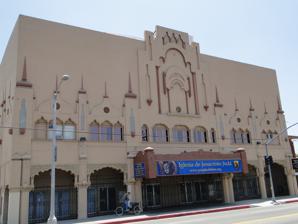
Building: Lincoln Theater (Los Angeles)
Country: United States of America
Year built: 1927
United States historic place Lincoln Theater U.S. National Register of Historic Places Los Angeles Historic-Cultural Monument No. 744 Lincoln Theater, June 2011 Location in Central Los Angeles Location 2300 South Central Avenue Los Angeles, California Coordinates 34°01′13.86″N 118°15′13.72″W / 34.0205167°N 118.2538111°W / 34.0205167; -118.2538111 Built 1926 Architect John Paxton Perrine Architectural style Exotic Revival – Moorish NRHP reference No. 09000149 LAHCM No. 744 Significant dates Added to NRHP March 17, 2009 Designated LAHCM March 18, 2003 The Lincoln Theater is a historic theater in South Los Angeles, California .  The Moorish Revival building was listed on the National Register of Historic Places in 2009.  Sometimes referred to as the "West Coast Apollo", the Lincoln Theater was one of the most significant establishments along the Central Avenue Corridor ; this became the cultural and business hub of the African-American community in Los Angeles from the 1920s to the 1950s.  For more than 30 years, the Lincoln featured live theater, musical acts, talent shows, vaudeville, and motion pictures, including live performances by the leading African-American performers of the era, including Lionel Hampton , Duke Ellington , the Nat King Cole Trio , and Billie Holiday . The Lincoln Theater was managed and directed by Jules Wolf, grandfather of Rock & Roll Photographer, Linda Wolf , The theater was converted to use as a church in 1962. It continues to be used for religious services. Design and construction The Lincoln Theater was built between 1926 and 1927 at a cost of $500,000.  The theater was built in the style of a grand movie palace with a large stage, orchestra pit, and seating for 2,100 persons. The building was designed by architect John Paxton Perrine (1886–1972), who is known for his design of Southern California movie palaces in the 1920s. These include the California Theater (1926, San Diego), the Roosevelt Theater (1926, Hawthorne ), the Fox Redondo Theater (1927, Redondo Beach ), and the California Theatre (1928, San Bernardino). The Lincoln was considered by the California Eagle , "the finest and most beautiful theater in the country built exclusively for race patronage." The Lincoln Theater is considered an outstanding example of Exotic Revival and Moorish Revival architecture . The front facade is divided into three symmetrical bays with the theater's entrance at the bottom of the central bay.  The facade is marked by decorative ceramic tile above arches in the side bays and columns that are capped by onion-shaped capitals and lance-shaped spires.  The area in the central bay above the marquee is decorated with layers of arches and columns that were intended to create "the overall impression of a step-back tower in low relief". The Central Avenue Corridor In the 1910s and 1920s, large movie theaters were opened in Downtown Los Angeles in the Broadway Theater District .  However, African Americans were either excluded from these theaters altogether or restricted to "colored only" seating areas. During the 1910s and 1920s, as African-American population increased in the area, a number of cultural and business institutions catering to the African-American population of Los Angeles opened along a one-mile stretch of South Central Avenue.  These included Dreamland Rink, the Murray Pocket Billiard Emporium and Cigar Stand, the 28th Street YMCA , Second Baptist Church , Sidney P. Dones Company (offering real estate, insurance and legal services), the California Eagle newspaper, the Dunbar Hotel , and the Lincoln Theater. The area, known as the Central Avenue Corridor , became the cultural and economic hub of the African-American community in Los Angeles from the 1920s through the 1950s. The Lincoln was the largest of several theaters along the Central Avenue Corridor offering entertainment to the African-American community.  Three of the others (the Tivoli, Angelus, and Hub theaters) have since been demolished.  A fourth, the Globe Theater, has been substantially altered. Early years The Lincoln Theater opened in October 1927. The "Chocolate Scandals" and Curtis Mosby 's Dixieland Blue Blowers provided the entertainment at an invitation-only premiere on October 6, 1927. Though catering to the African-American community, the Lincoln became popular with the city's white audiences as well.  In May 1928, Los Angeles Times columnist Lee Shippey wrote of the Lincoln: It is a big, well-appointed theater in which all of the actors and almost all of the auditors are negroes.  But many white people crowd in, too, because the chance to see negro actors of real ability appearing for their own people rather than appearing as negroes from the white man's point of view is one that doesn't come to one in every city. The Lincoln Theater's house company, known as the Lafayette Players, attracted Hollywood celebrities, including Charlie Chaplin , Irving Thalberg , Janet Gaynor , and Fanny Brice , to performances at the Lincoln. Notable performers who appeared at the Lincoln in the late 1920s include Nina Mae McKinney (known as "The Black Garbo"), Evelyn Preer (known in the African-American community as "The First Lady of the Screen"), Clarence Muse , Elsie Ferguson , Laura Bowman , Abbie Mitchell , Charles Sidney Gilpin , and the house band, Mosby's Blue Syncopators providing "'hot' music while a chorus of twenty-four dusky beauties ... strut to its tunes." The "West Coast Apollo" From the 1930s to the 1950s, the Lincoln featured live theater, concerts, talent shows, vaudeville, and film.  One historical account noted that the Lincoln "offered stunning stage shows and packed in black audiences on Saturday and Sunday nights." The Lincoln was the site of performances by many of the leading African-American performers of the era, including Lionel Hampton , Duke Ellington , the Nat King Cole Trio , Billie Holiday , Lena Horne , Louis Jordan , Pigmeat Markham , Fats Domino , and B.B. King . The Lincoln was sometimes called the "West Coast Apollo" because it featured many of the same acts as Harlem 's famous Apollo Theater . Concerts at the Lincoln in the post-World War II era attracted diverse audiences that included the likes of choreographer Alvin Ailey , activist Eldridge Cleaver , and songwriter eden ahbez . It was outside the Lincoln in the late 1940s that a bearded ahbez wearing sandals handed the song " Nature Boy " to Nat King Cole 's road manager. Conversion to church use In 1962, the Lincoln Theater was sold to the Southern California First Jurisdiction of the Church of God in Christ . It was adapted for use and became known as "The Crouch Temple", operated by Bishop Samuel M. Crouch.  The theater was later operated as the Iglesia de Cristo Ministries Juda. In 2009, the theater was deemed to satisfy the registration requirements set forth in a multiple property submission study, the African Americans in Los Angeles MPS. Other sites listed on the National Register of Historic Places in 2009 pursuant to the same African Americans in Los Angeles MPS include the Second Baptist Church , 28th Street YMCA , Prince Hall Masonic Temple , Angelus Funeral Home , 52nd Place Historic District , 27th Street Historic District , and two historic all-black segregated fire stations ( Fire Station No. 14 and Fire Station No. 30 ). Significance The Lincoln Theater qualifies for inclusion in the National Register under Criterion A due to its connection to significant historical events. It fulfills the criteria outlined in the Multiple Property Documentation (MPD) Form for Historic Resources Linked with African Americans in Los Angeles . The theater holds local significance within the context of entertainment and culture. Since 1962, it has been owned and operated by a religious institution, meeting Criteria Consideration A by deriving its primary significance from its historical importance to the African American community. These theaters not only highlighted African American performers but also served as entertainment venues free from racial discrimination for the local community. African Americans were often excluded from downtown Los Angeles theaters or confined to segregated "colored only" seating areas. Consequently, theaters offering equal access to African Americans became one of the many businesses that emerged along Central Avenue. Among these were at least five theaters: the Lincoln, Globe, Tivoli, Angelus, and Hub, with the Lincoln Theater being the largest. The Lincoln Theater opened in 1927 and quickly became a major gathering place for the growing African American population along the Central Avenue corridor. It was built by West Coast Theaters, with a board of directors that included Mike Gore , Adolph Ramish, Sol Lesser , and Joseph Schenk . The theater hosted a variety of stage shows, plays, concerts, talent shows, vaudeville , and films. It was often referred to as the "West Coast Apollo" due to its lineup featuring many of the same acts as the Apollo Theater in Harlem. The theater played a key role in jazz history, showcasing performers such as Lionel Hampton , Duke Ellington , Nat Cole , Fats Domino , Sammy Davis Jr ., and BB King . A columnist from the Los Angeles Times observed that many white patrons attended the Lincoln Theater because it provided a rare opportunity to see Black actors perform authentically for their own community, rather than through the lens of stereotypes often presented in mainstream venues. One of the theater’s main draws was the Lafayette Players. Founded in 1915 by Anita Busch , the Lafayette Players provided dramatic entertainment for the Harlem community, offering an alternative to minstrel shows that often demeaned black people. In 1928, they relocated to Los Angeles and became the resident company at the Lincoln. The troupe featured renowned black actors such as Clarence Muse , Charles Gilpin, and Abbie Mitchell . In 1962, the Lincoln Theater was acquired by the First Jurisdiction of the Church of God in Christ and was renamed "The Crouch Temple" by Bishop Samuel M. Crouch. After Crouch’s death in 1976, the headquarters moved to Crenshaw. The Lincoln Theater is now co-owned by the Mission Evangelica Juda and serves as a church under the leadership of Pastor Alberto Wizel with Iglesia de Cristo Ministeries Juda. Though the building is not being nominated under Criterion C, it is noteworthy that it was designed by architect John Paxton Perrine, who had an extensive body of work in southern California. Perrine was recognized for his grand theater designs in Art Deco , Spanish Colonial Revival , and Moorish Revival styles . In 1928, he designed the lavish California Theater in San Bernardino , blending Spanish Colonial and Moorish Revival styles. Built to host both vaudeville acts and motion pictures, it was the site of Will Rogers ’ final public appearance in 1935. See also National Register of Historic Places listings in Los Angeles, California List of Los Angeles Historic-Cultural Monuments in South Los Angeles References